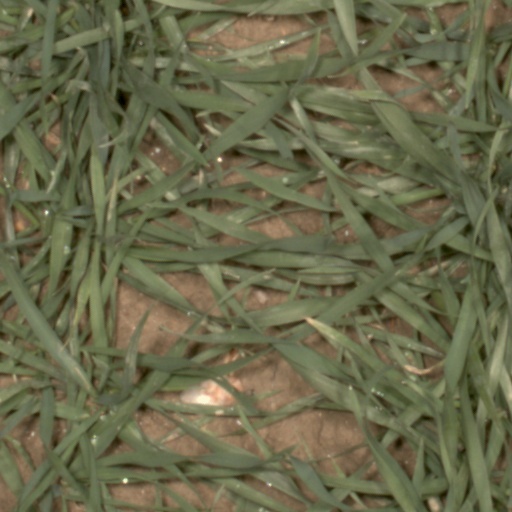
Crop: wheat